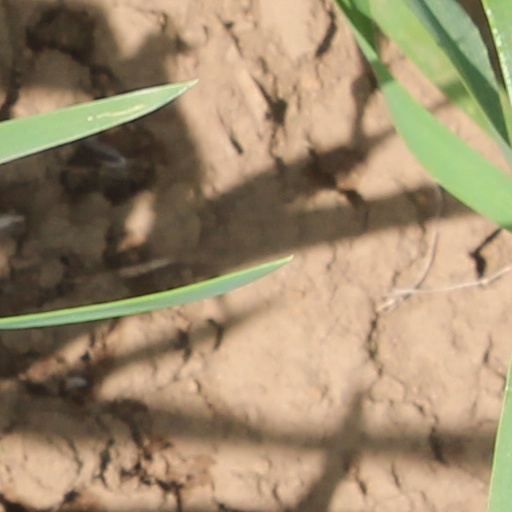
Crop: wheat